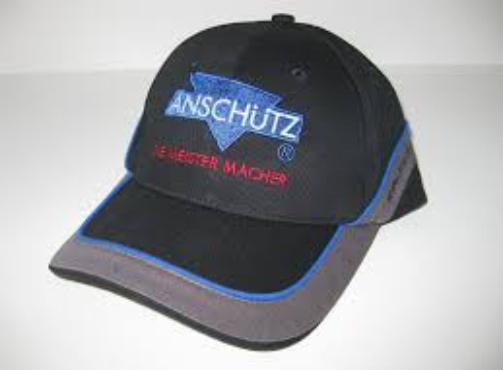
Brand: anschutz
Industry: Others